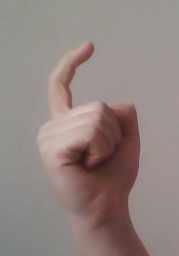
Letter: ra